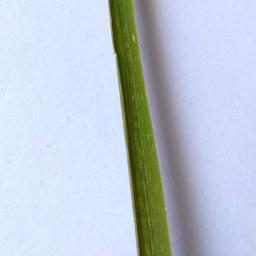
Label: Rice___Healthy